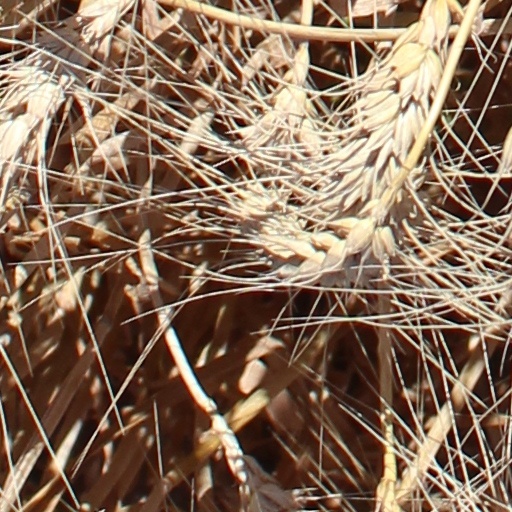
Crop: wheat